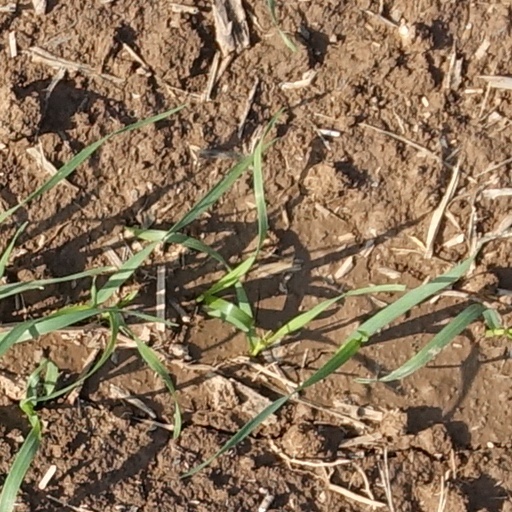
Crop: wheat